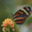
Label: butterfly